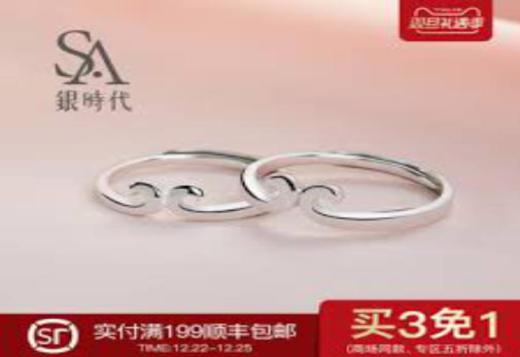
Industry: Clothes